Austrian Airlines

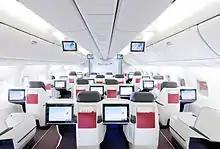
The business class cabin on one of Austrian's long-haul aircraft

In 2018, to celebrate its 60th anniversary, Austrian Airlines launched a new brand identity including new logo, new livery, new font and more. The new identity was jointly designed by the airline and the Viennese branding agency Brainds using the Portada font to make the brand “more modern and fit for the digital future”. The new brand identity was honored with the Red Dot Award in 2019.